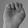
ASL letter: E